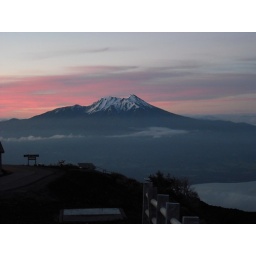
Colours in the early morning sky behind volcano calbuco from the end of the road at refugio tesky